Carrying capacity

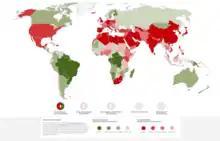
<a href="https%3A//data.footprintnetwork.org/%3F_ga%3D2.21888827.1692355221.1664332869-1465536352.1663440999%23/">Nations living within their ecological means (shaded green) or in ecological overshoot

In some European countries such as Switzerland the pasture ("alm" or "alp") is traditionally measured in "Stoß", with one "Stoß" equaling four "Füße" (feet). A more modern European system is (GV or GVE), corresponding to 500 kg in liveweight of cattle. In extensive agriculture 2 GV/ha is a common stocking rate, in intensive agriculture, when grazing is supplemented with extra fodder, rates can be 5 to 10 GV/ha. In Europe average stocking rates vary depending on the country, in 2000 the Netherlands and Belgium had a very high rate of 3.82 GV/ha and 3.19 GV/ha respectively, surrounding countries have rates of around 1 to 1.5 GV/ha, and more southern European countries have lower rates, with Spain having the lowest rate of 0.44 GV/ha.